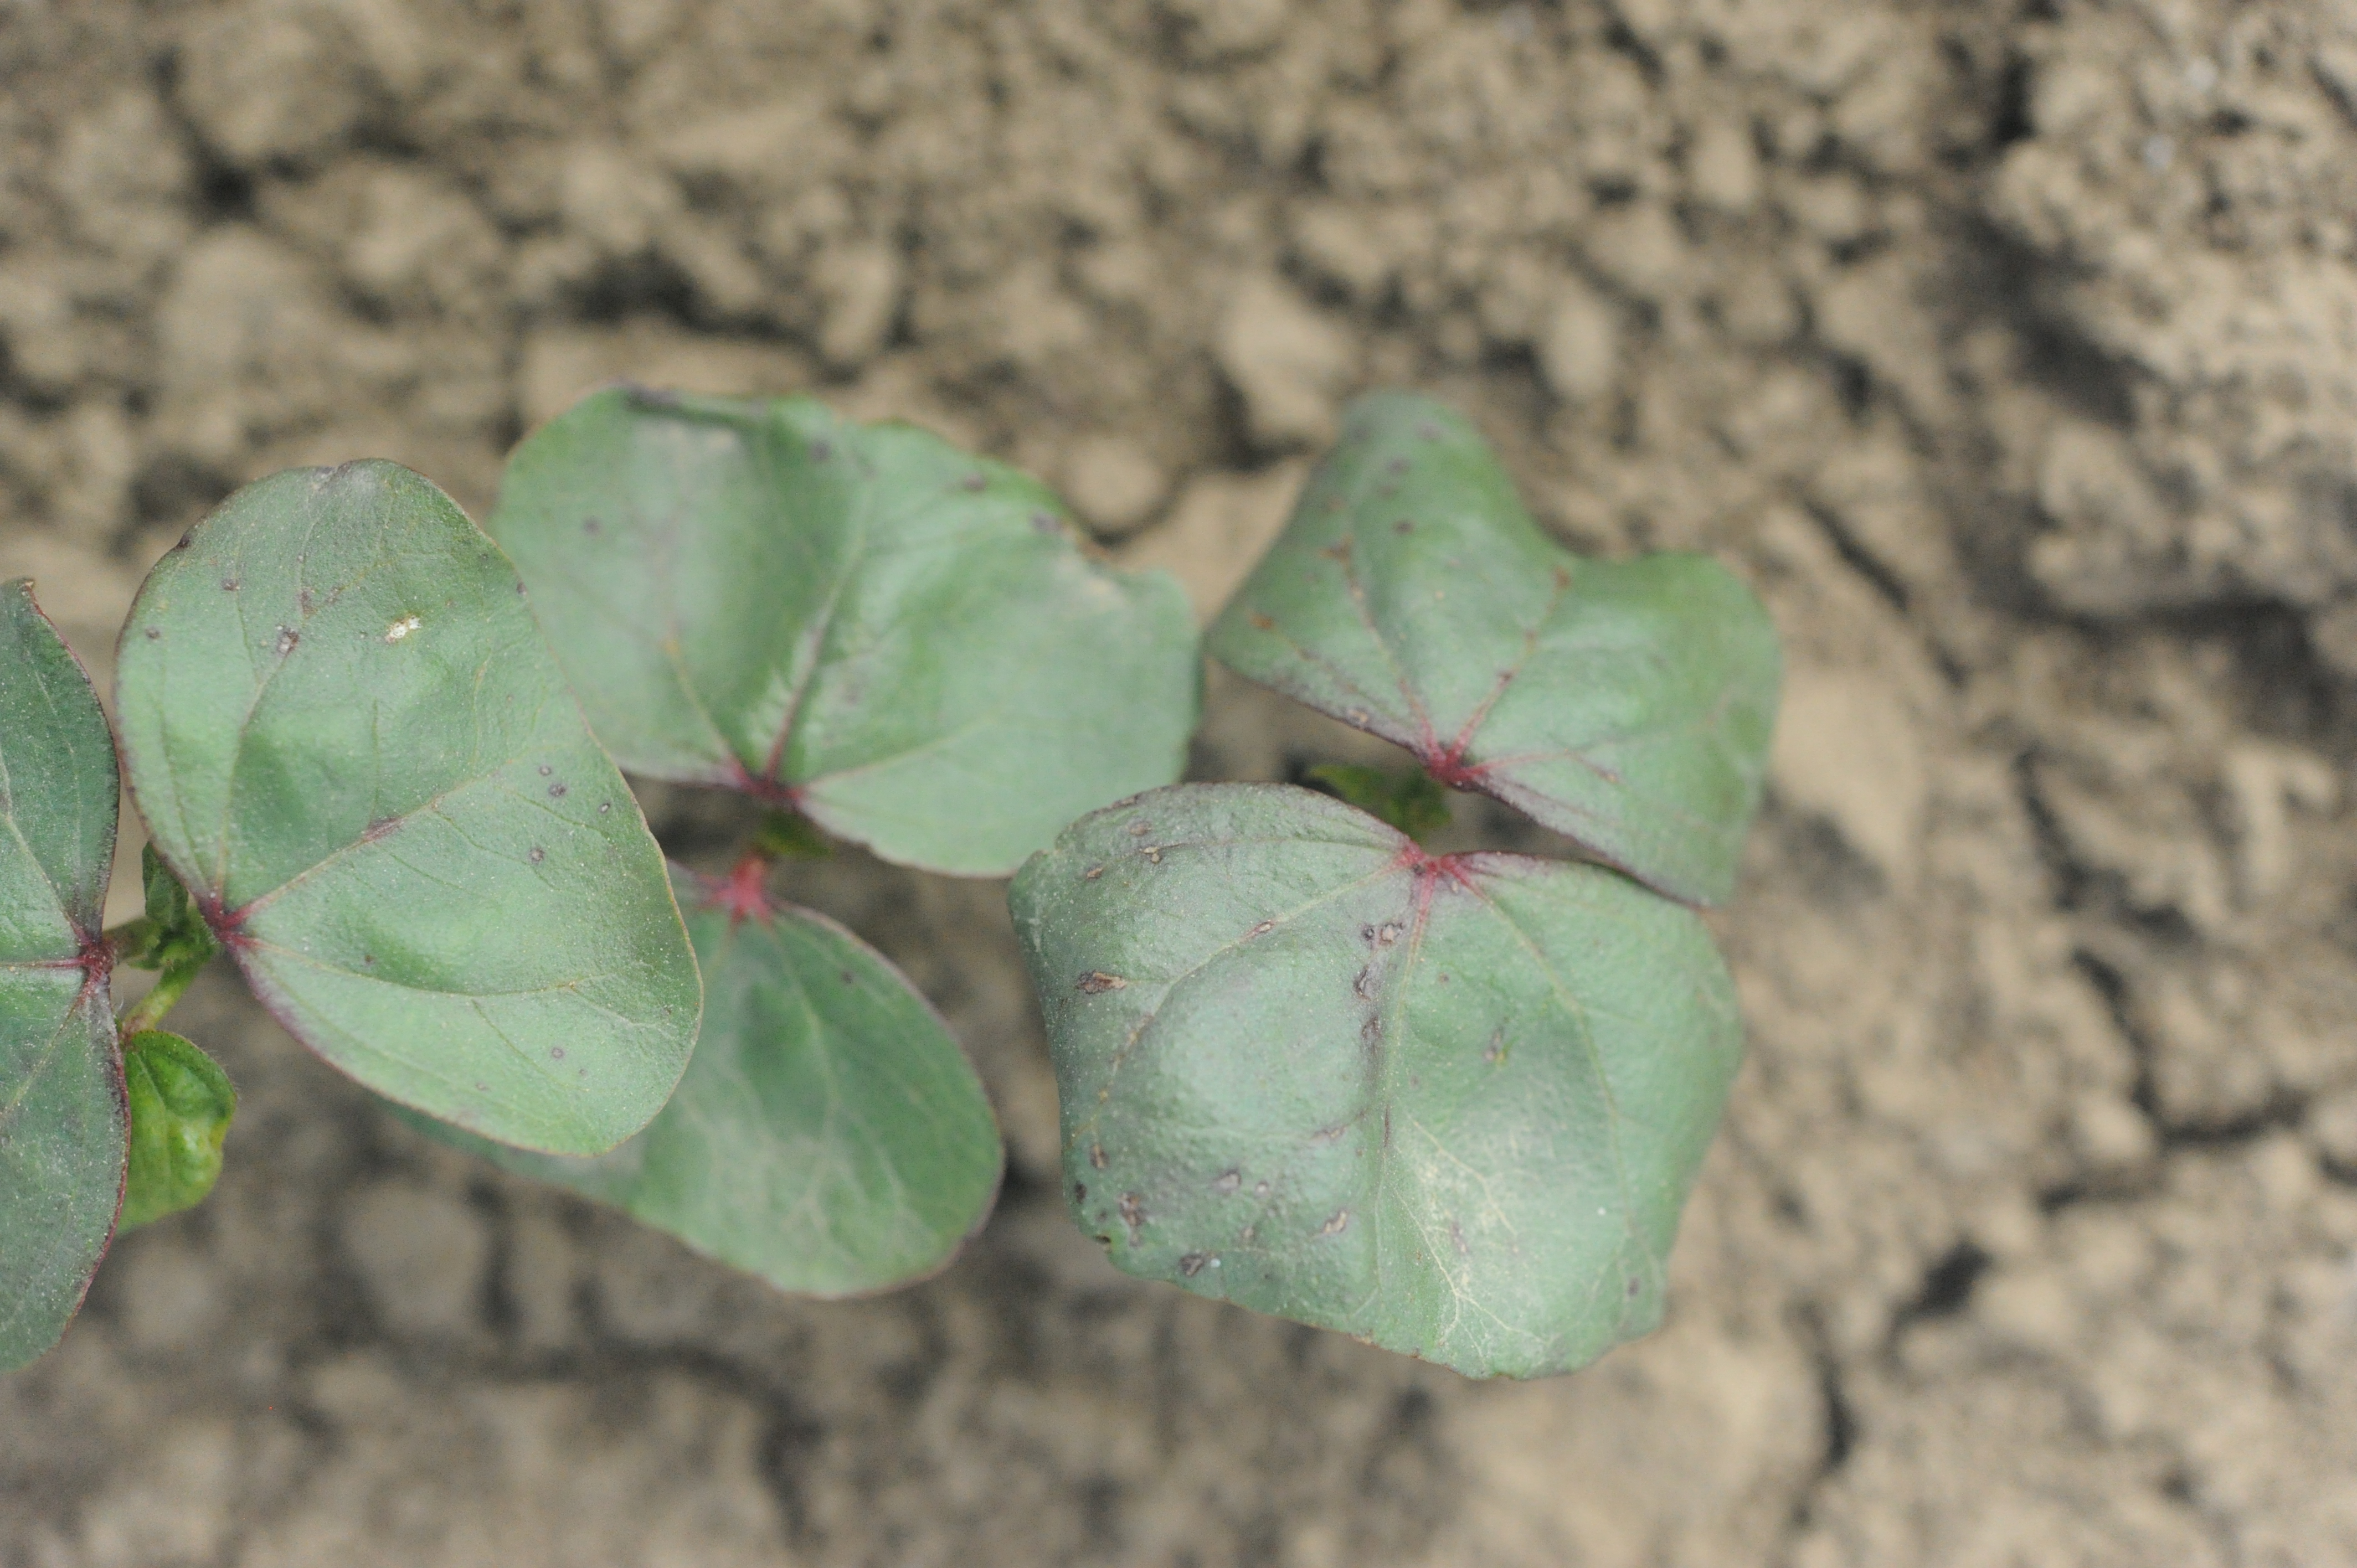
Label: cotton